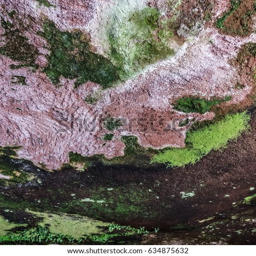
biological phylum and lichens on the ceiling of a cave